Lisbon

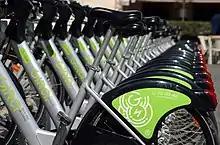
Gira recharging station

Carlos Moedas (PSD) took office as the 78th and current Mayor of Lisbon on 18 October 2021, following the 2021 local elections.